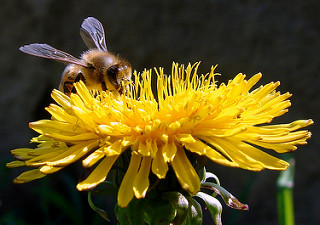
Flower: dandelion